Daylighting (streams)

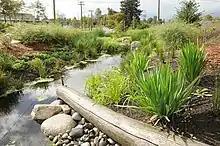
Hastings Creek restored at Creekway Park, Vancouver, B.C.

The Hastings Creek Stream Daylighting Project was originally proposed in 1994 as a way to manage storm water and for aesthetic purposes. The idea was to bring the stream back to its once natural formation which would improve the surrounding habitat for wildlife as well as the originally proposed purposes. This project's plan was finalized in 1997, and work began the same year.